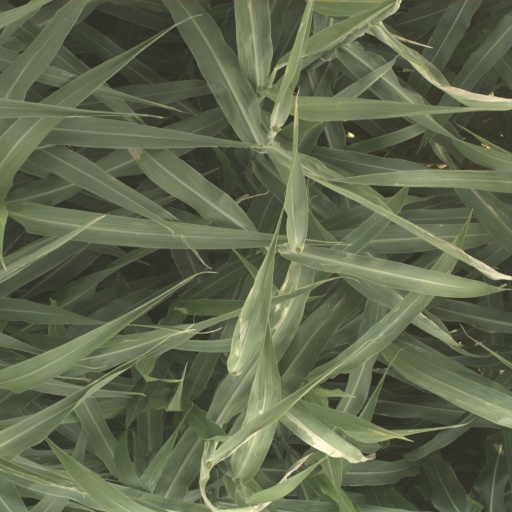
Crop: sorghum